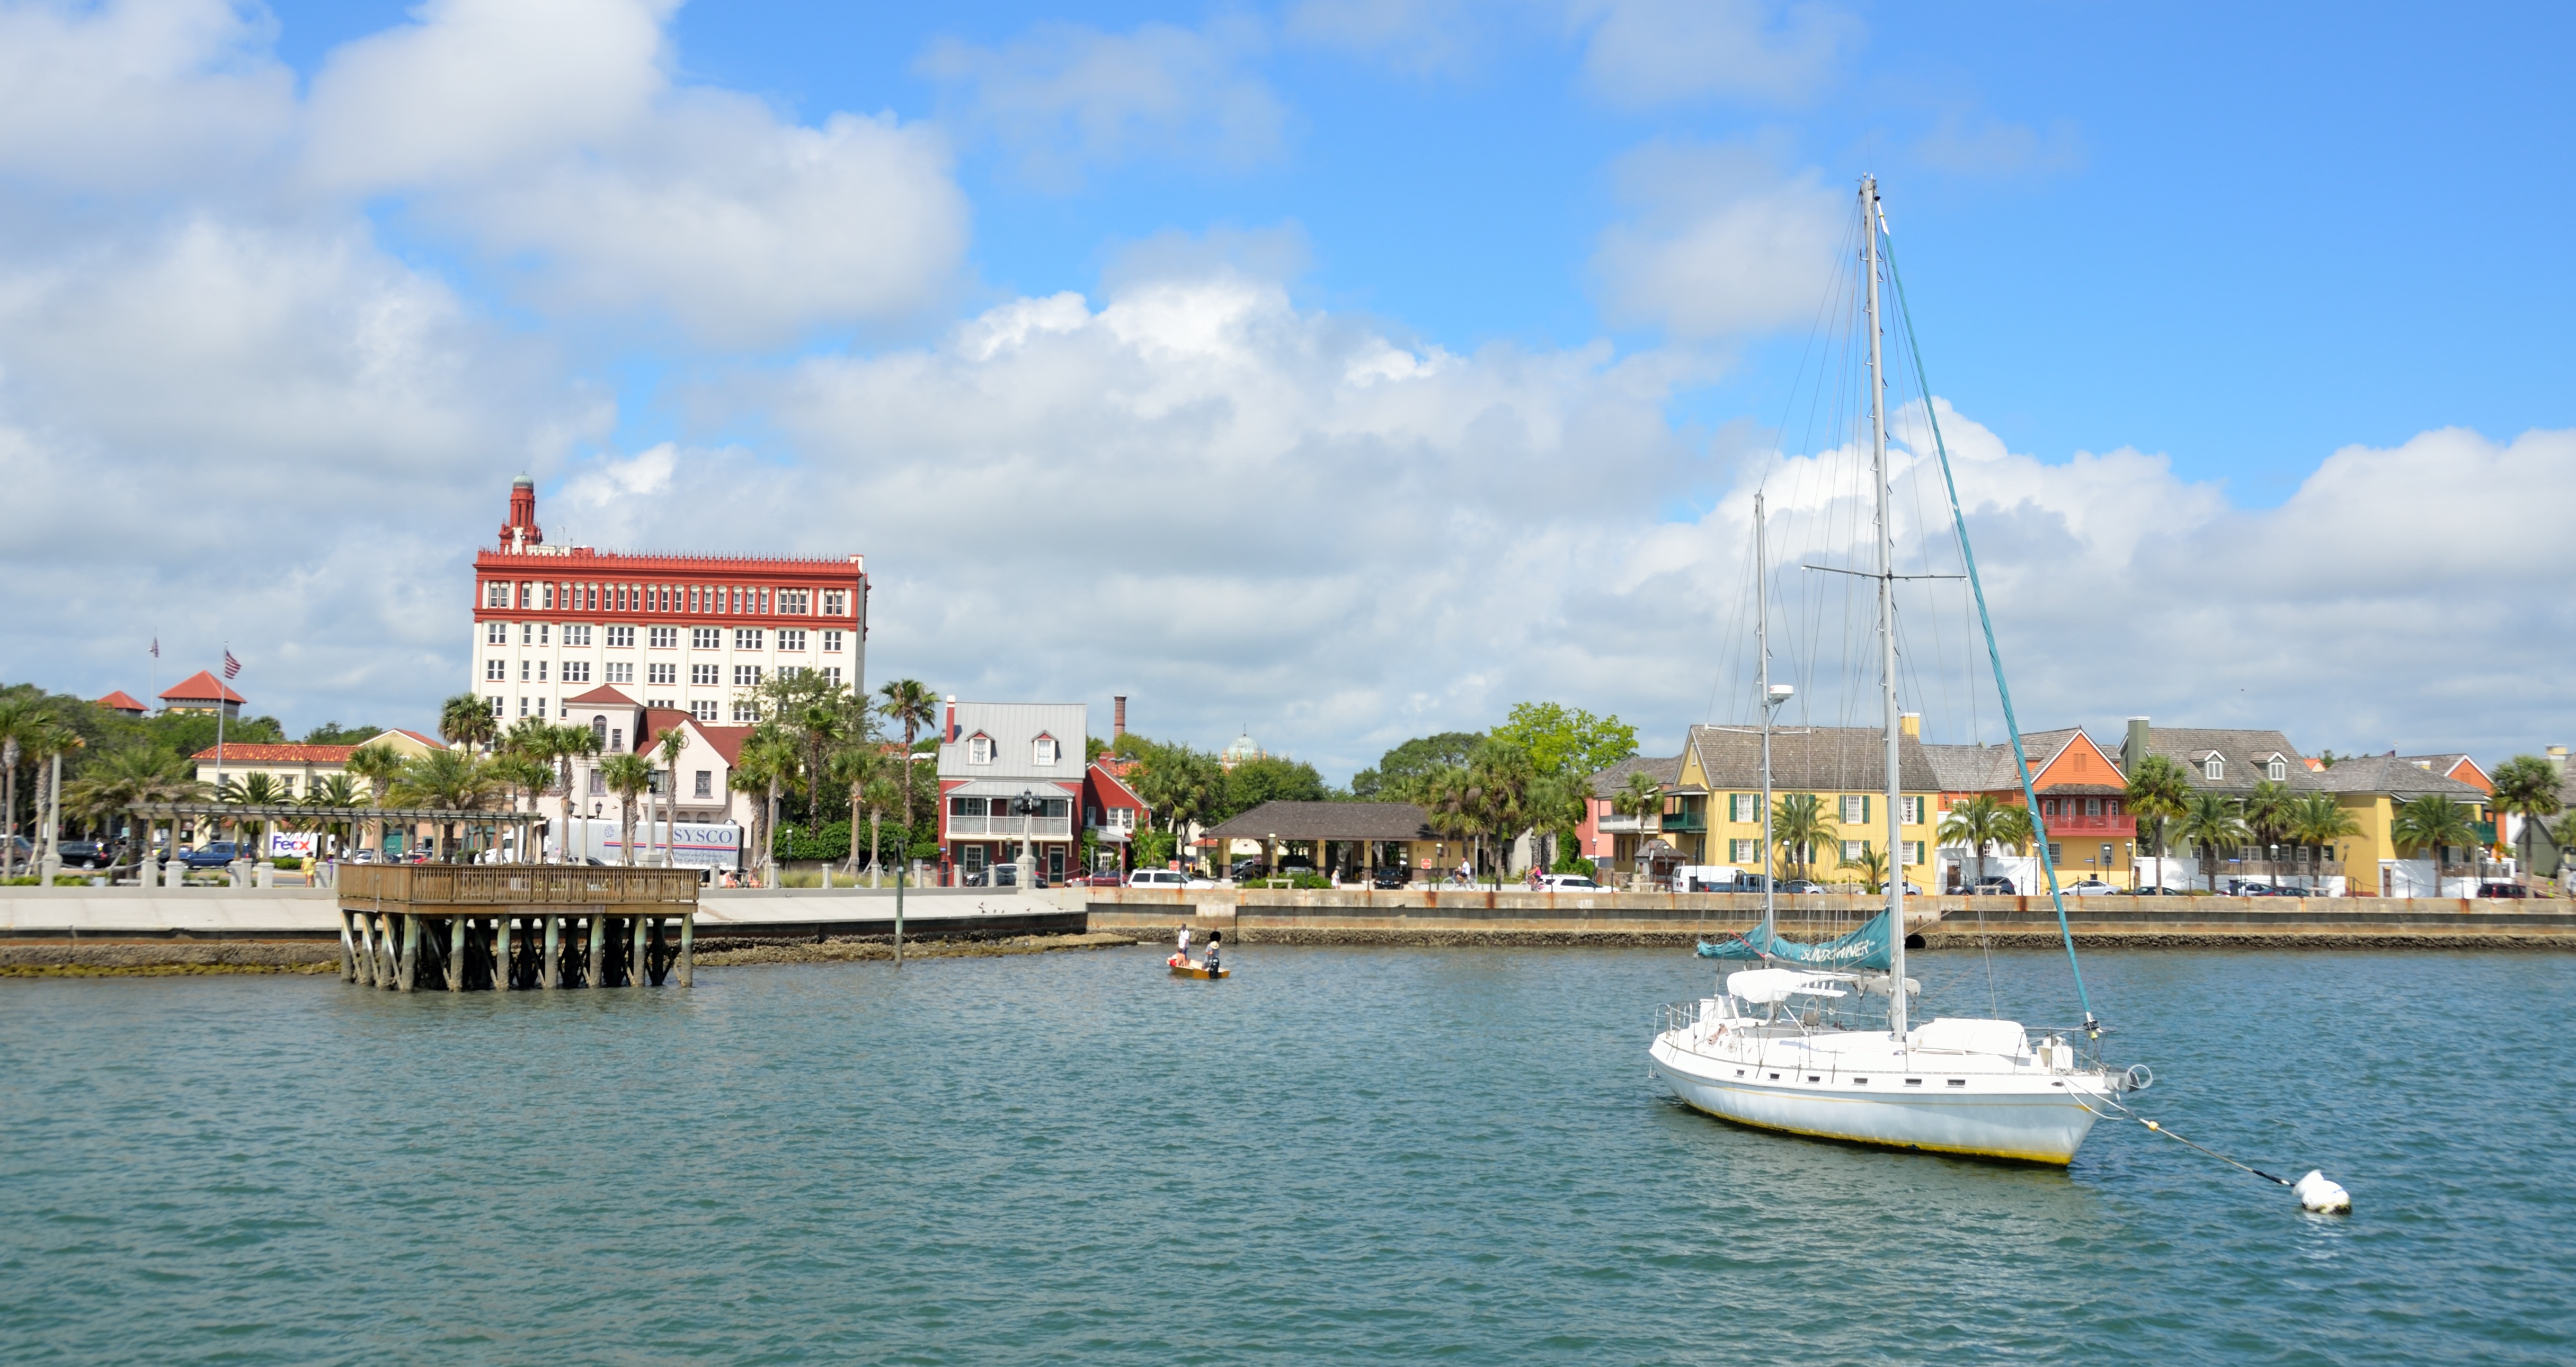
landscape, sea, coast, water, nature, dock, architecture, sky, boat, shore, view, old, city, coastal, vacation, travel, vehicle, scenic, tropical, bay, landmark, harbor, marina, port, historic, tourism, outdoors, boating, history, watercraft, passenger ship, river front, st augustine florida